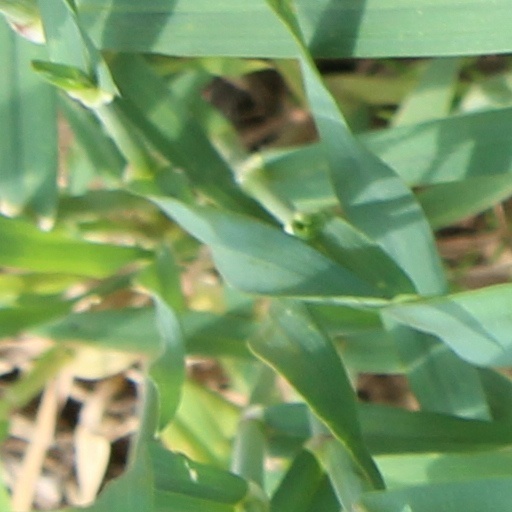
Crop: wheat